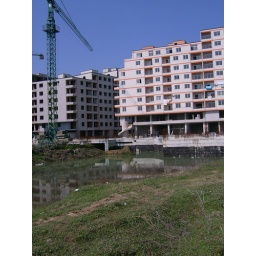
Little lake in the middle of building site.